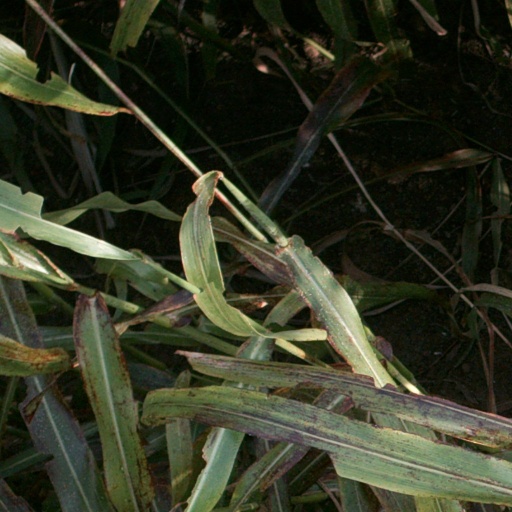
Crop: sorghum